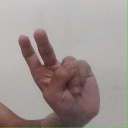
अक्षर: ऐ